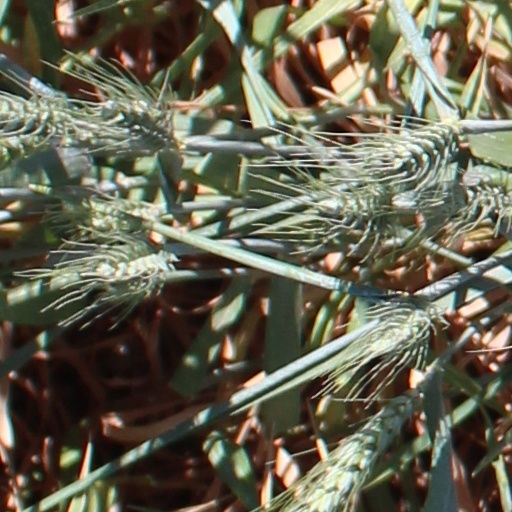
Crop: wheat